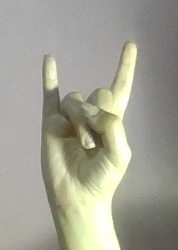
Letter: la